Vayeira

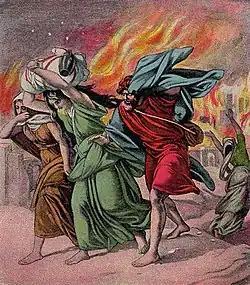
Lot and his Daughters Flee Sodom (1908 illustration by the Providence Lithograph Company)

The Gemara read Genesis 18:9, "And they said to him, 'Where is Sarah your wife?' And he said, 'Behold, she is in the tent,'" to teach us that Sarah was modest (and therefore kept secluded). Rav Judah said in Rav's name that the ministering angels knew that Sarah was in the tent, but they brought out the fact that she was in the tent to make her more beloved to Abraham (by impressing him with her modesty). Rabbi Jose son of Rabbi Ḥanina said that they brought out the fact that she was in the tent to send her the wine-cup of benediction (the wine-cup over which the Grace after Meals is recited and which is shared by all the guests).